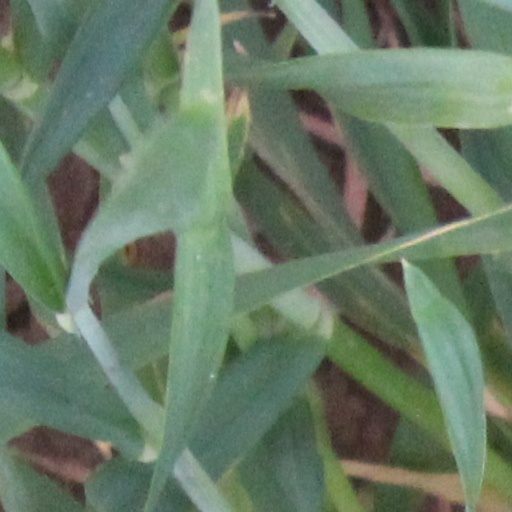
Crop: wheat